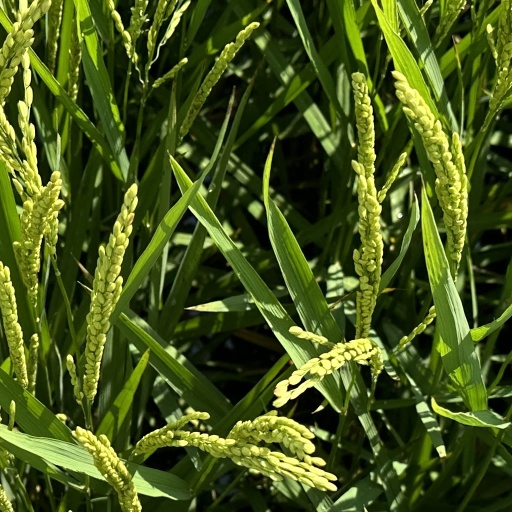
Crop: rice